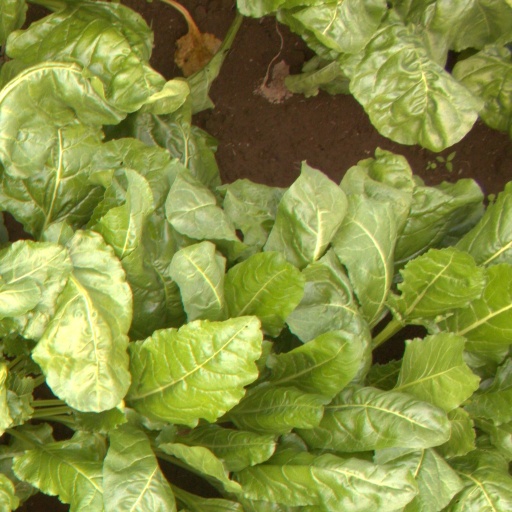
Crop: sugar beet